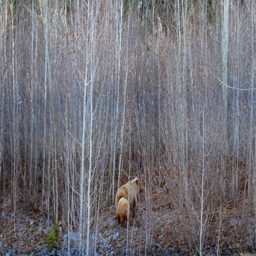
A bear and its cub in a desolate forest.
A brown bear and its baby amongst leafless winter trees
two bears standing in leafy ground surrounded by bare trees
Two bears that are walking in the woods.
this is a forest with a bear in the trees